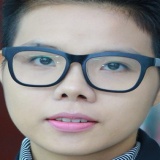
ca sĩ Cát Tường